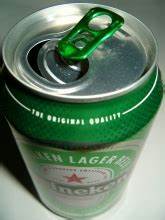
Waste category: metal